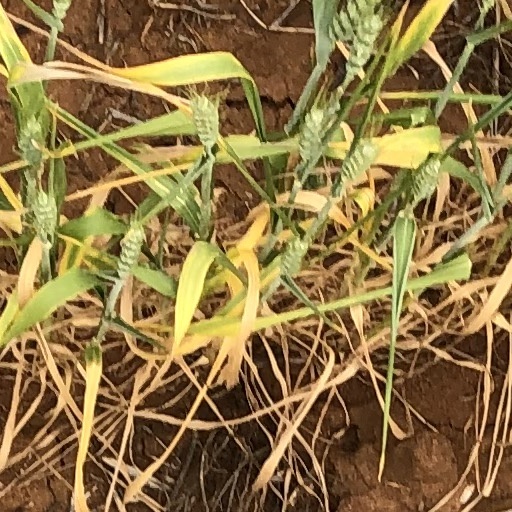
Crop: wheat